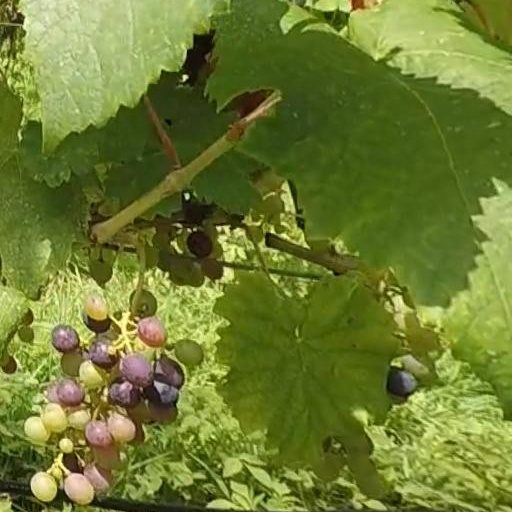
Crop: grape